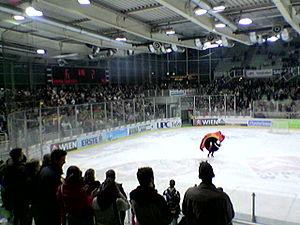
Description: Patinoire de Vienne lors d'un match à domicile de l'équipe de hockey sur glace des Vienna Capitals. Date: hiver 2004 Licence: photographie par Witoki sous
Vienne est la capitale et la plus grande ville de l'Autriche ; elle est aussi l'un des neuf Länder du pays.